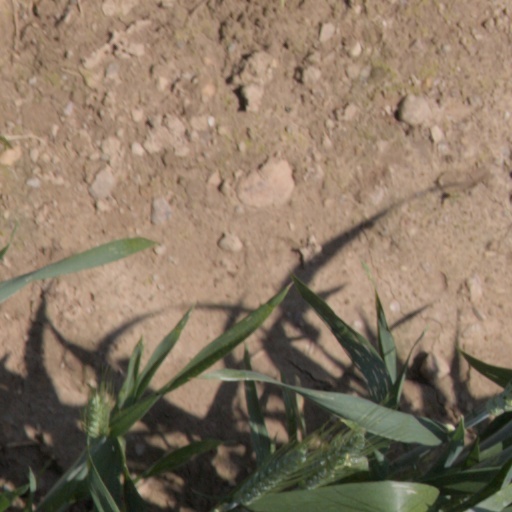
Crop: wheat